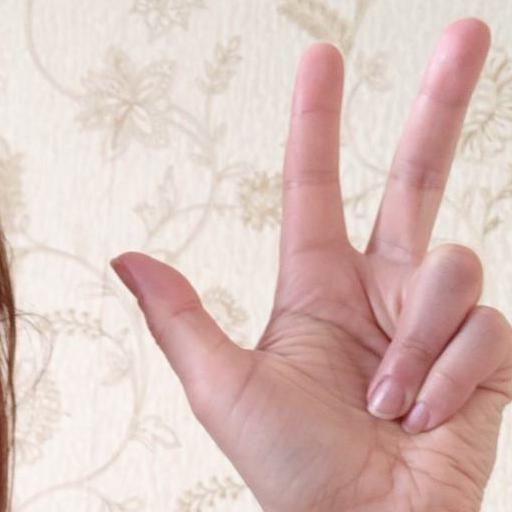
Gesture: three2